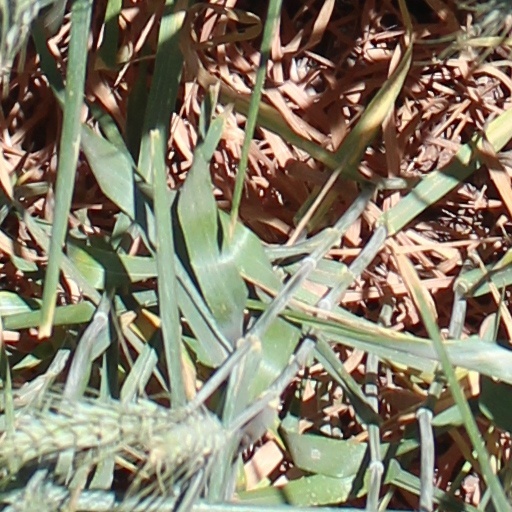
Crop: wheat